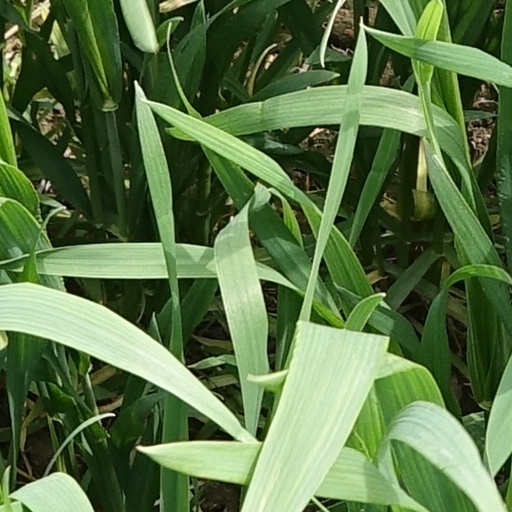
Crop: wheat